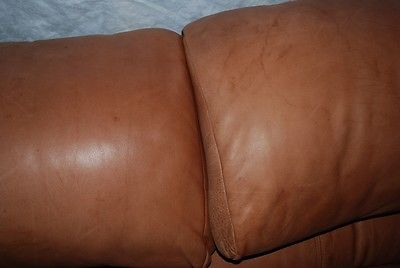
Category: sofa